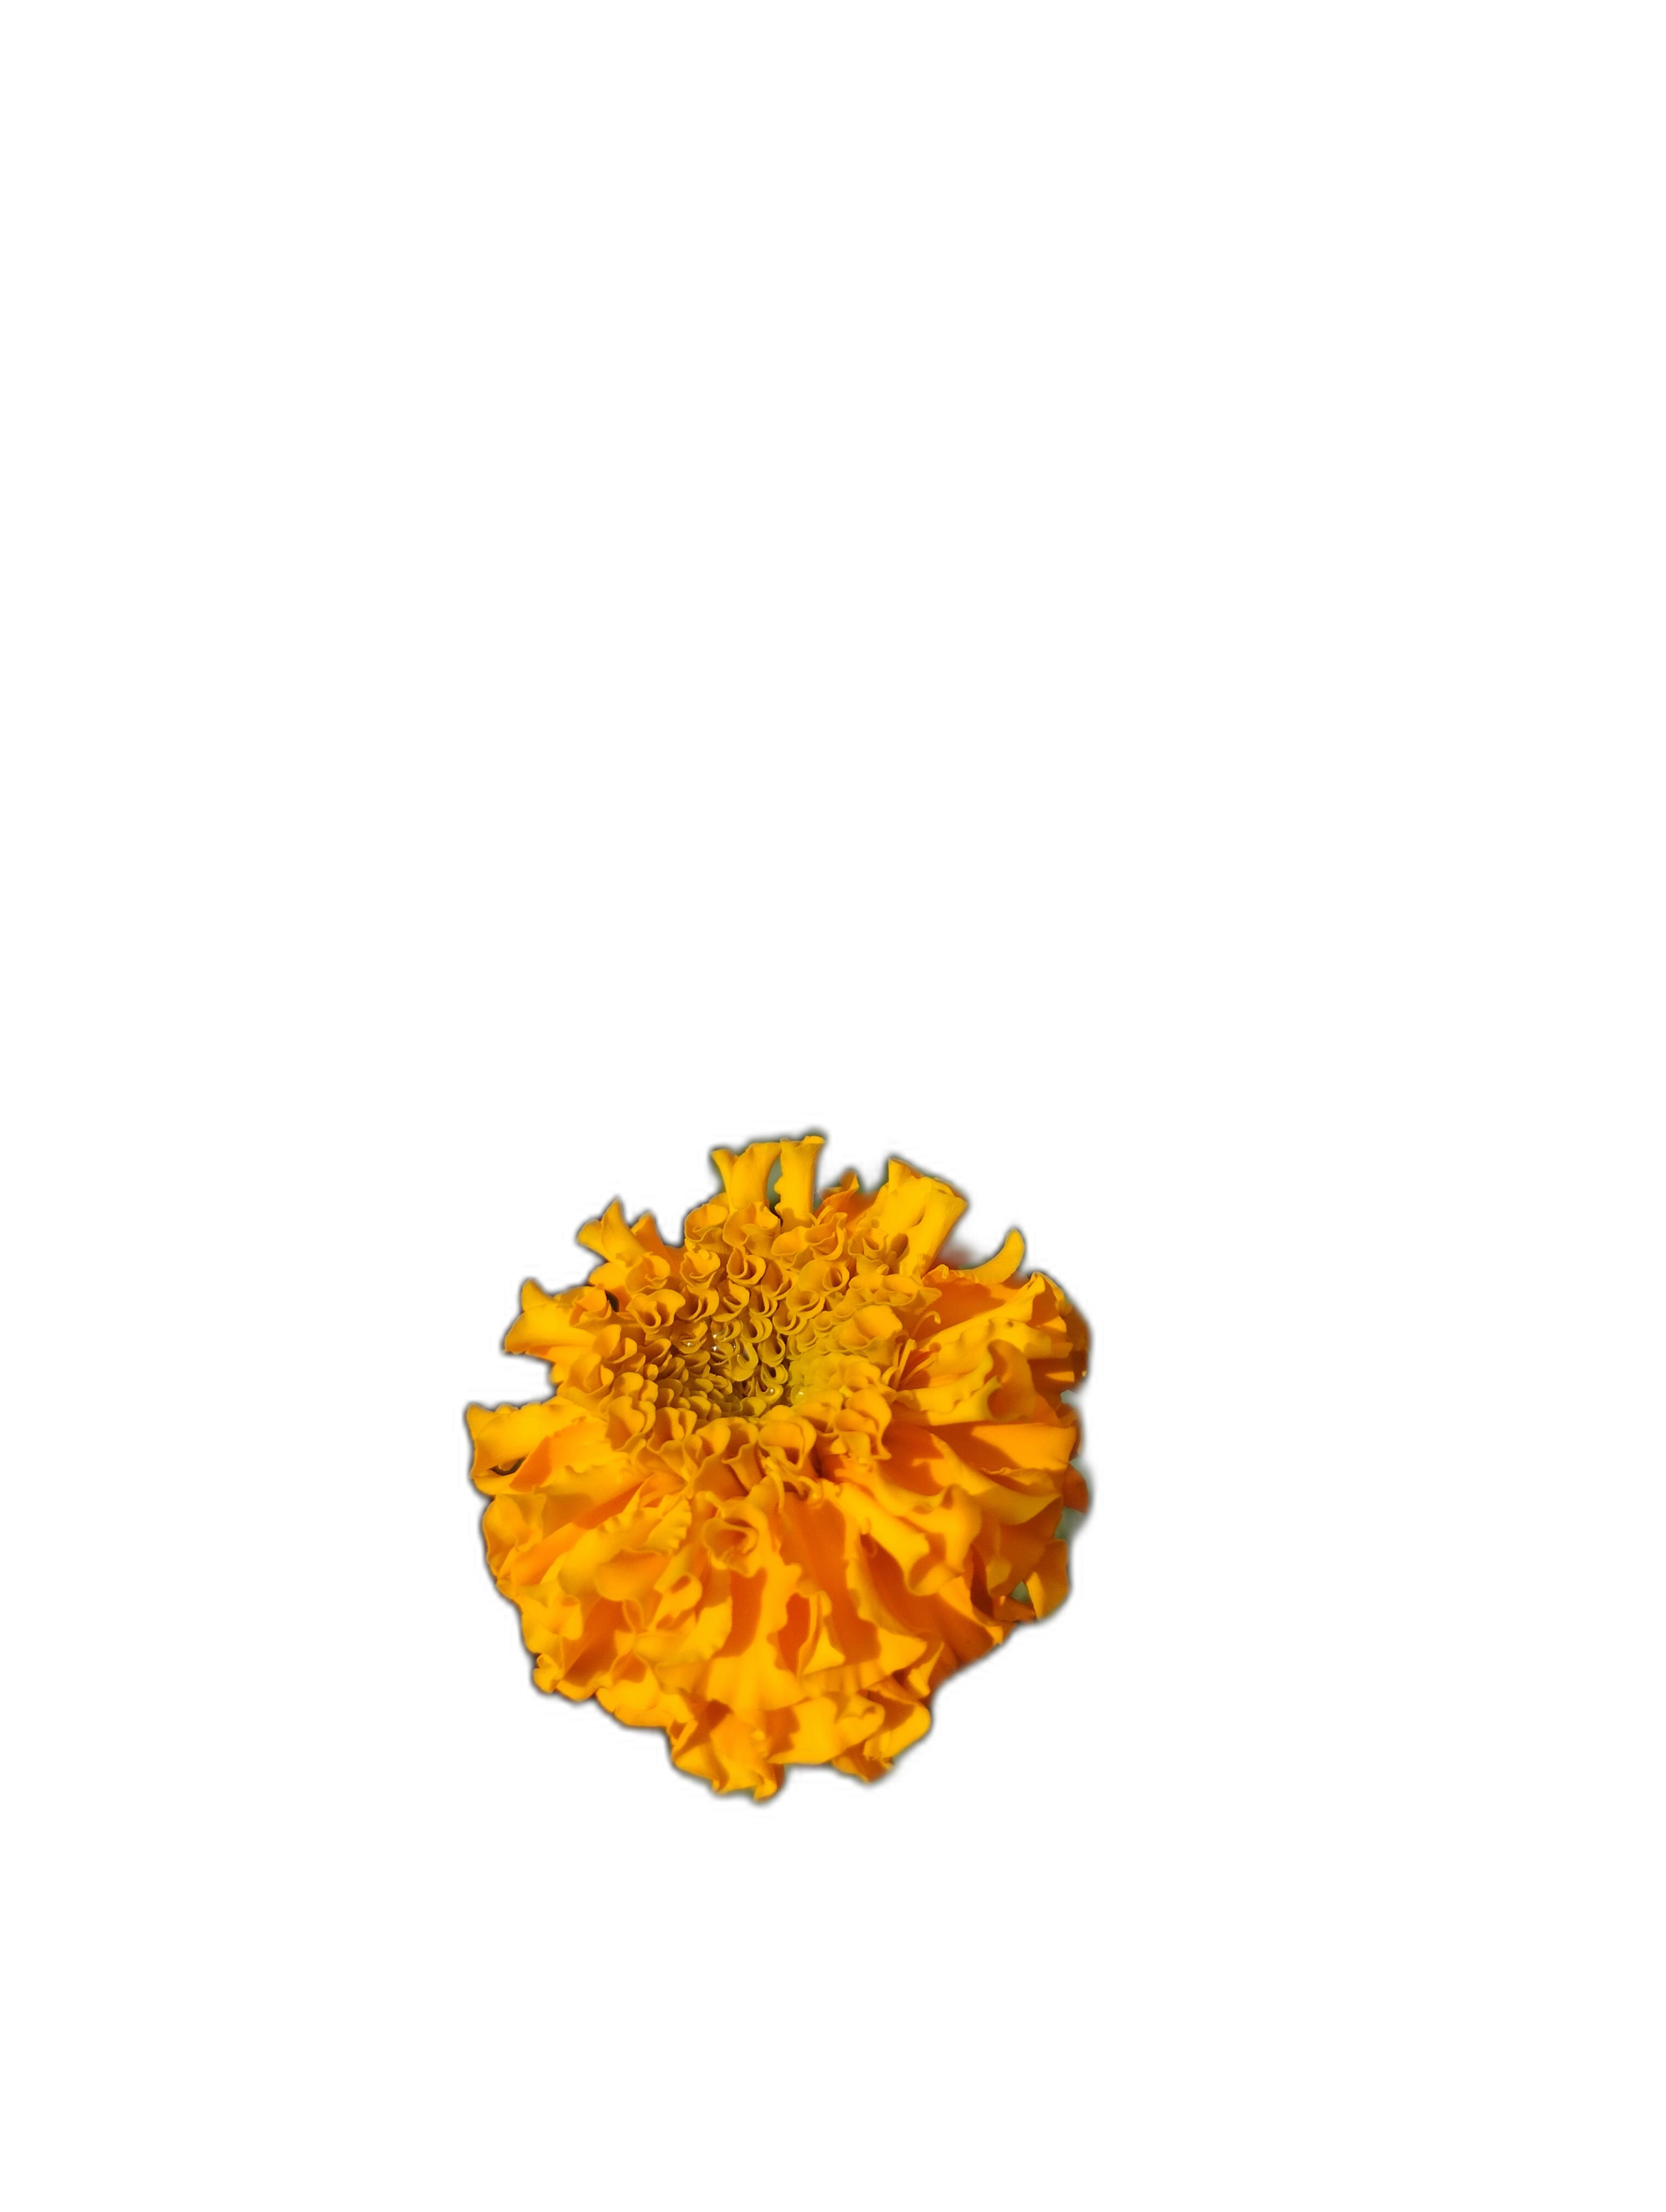
Label: Marigold